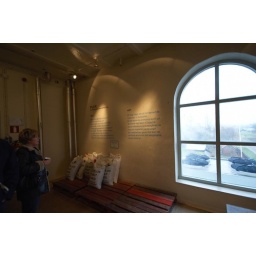
Rondleiding in brouwerij van Arcen door Peter.